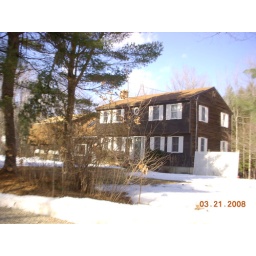
My bedroom was the window in the back on the right.